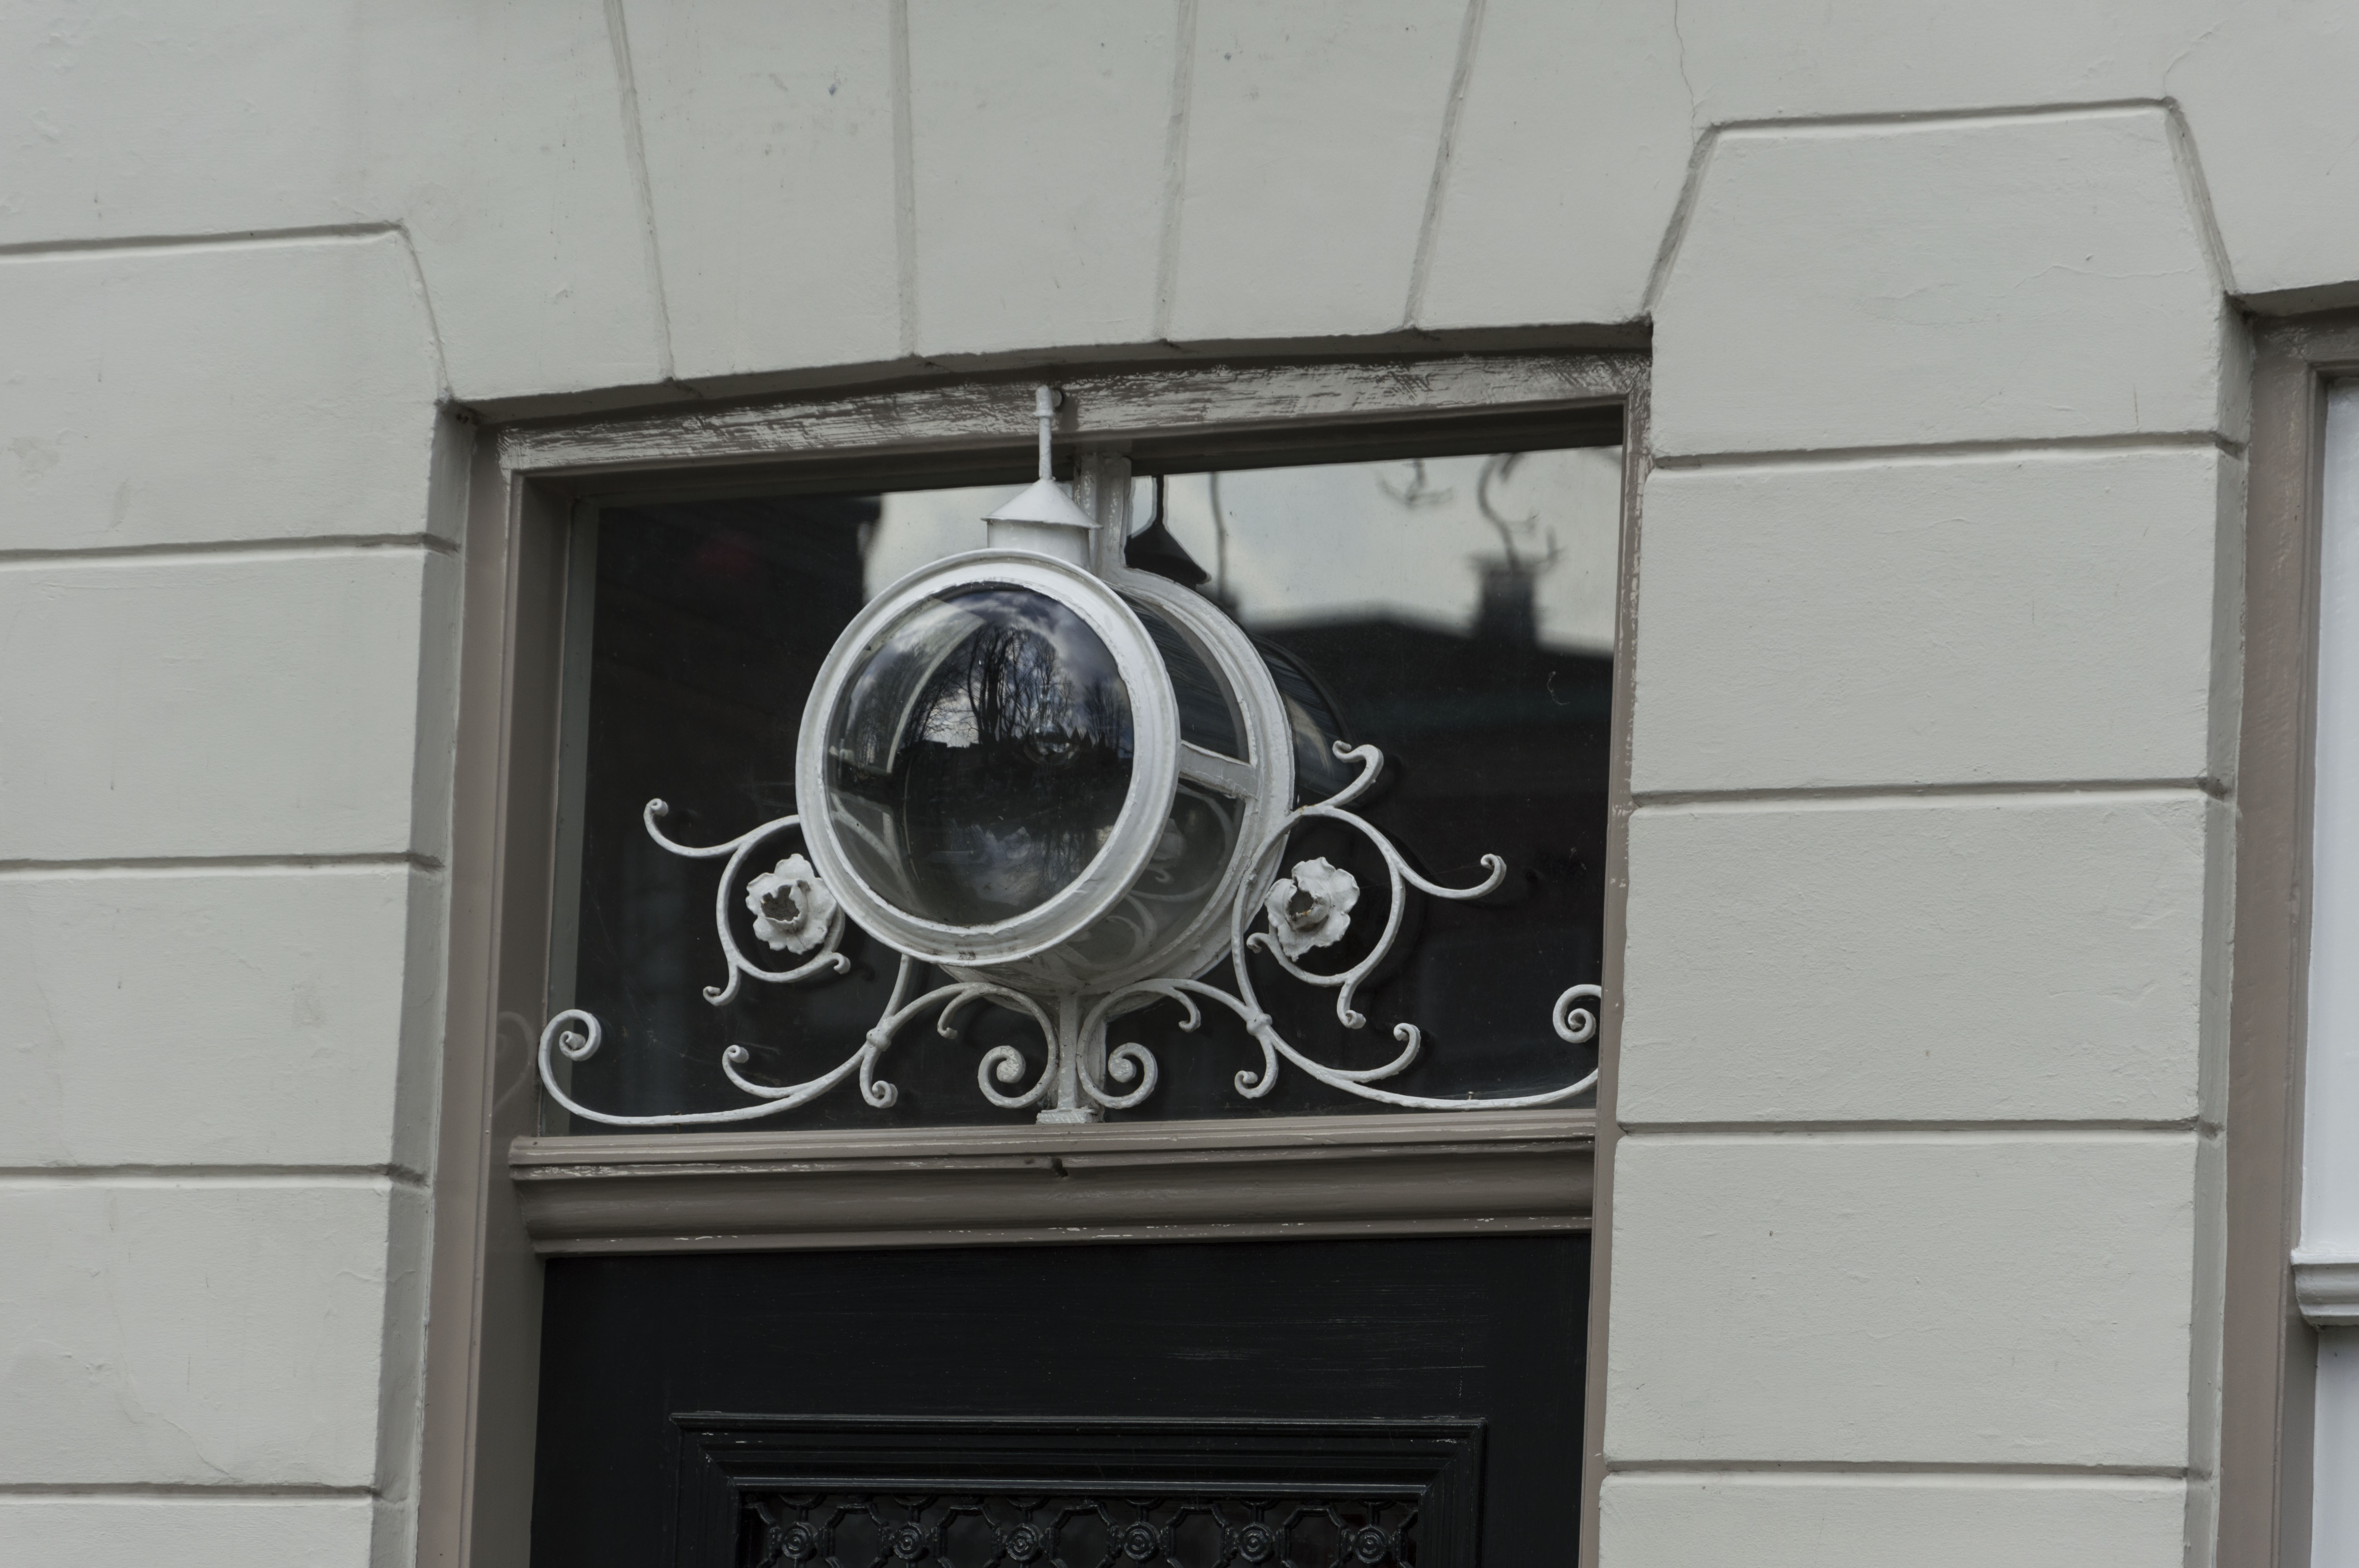
outdoor, architecture, photography, glass, van, building, urban, photo, nikon, historic, lighting, holland, nederland, netherlands, dutch, outdoorphotography, picture, photograph, fotos, foto, fotografie, urbanphotography, geheugen, glas, paulvandevelde, pdvandevelde, padagudaloma, landschapsfotografie, dordrecht, stadsfotografie, nederlandinfotos, historisch, stadswandeling, architectuur, pvdvfotografie, pdvandeveldedordrecht, diep, rondjedordt, dedordtevaer, dutchphotography, nederlandsefotografie, dutchphotogaraphy, totallydutch, fotografienederland, hollandsefotografie, fotografieholland, dordtmonumenteel, fotosdordrecht, fotosvandordrecht, erfgoedcentrumdiep, openmonumentendag, fotovandeweek, dordrechtmonumenteel, magnifyingglass, oillamp, olielamp, vergrootglas, outsidelamp, buitenlicht, man made object